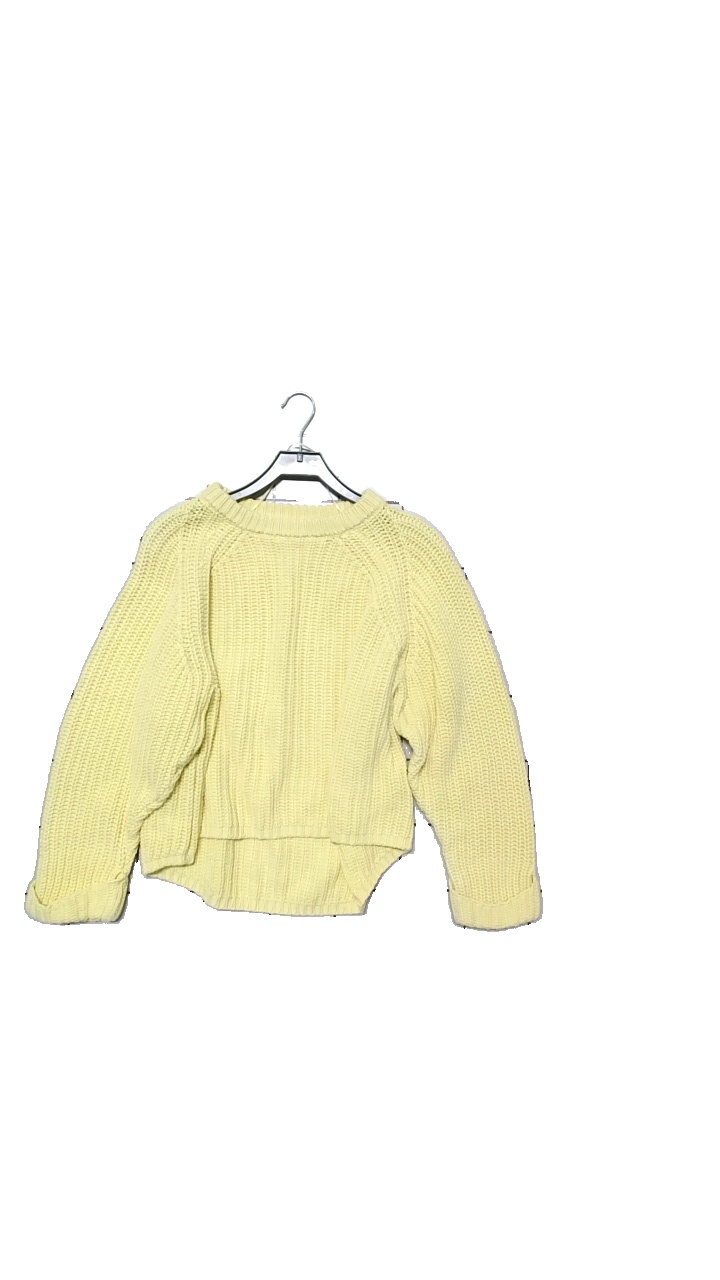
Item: Sweater (Ladies)
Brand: Carin Wester
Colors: Yellow
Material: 100% cotton
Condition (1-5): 5
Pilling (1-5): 5
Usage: Reuse
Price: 150-250